A Christmas Carol (1910 film)

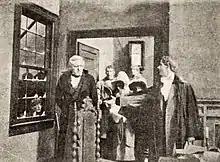
Still of Scrooge, left, refusing to shake hands with his nephew

A Christmas Carol is a 1910 silent drama film directed by J. Searle Dawley and produced at Edison Studios in The Bronx in New York City. After the 1901 British release "Scrooge, or, Marley's Ghost", this American version of Charles Dickens' 1843 novella is the second oldest surviving screen adaptation of the famous literary work. It features Marc McDermott as Ebenezer Scrooge and Charles S. Ogle as Bob Cratchit.